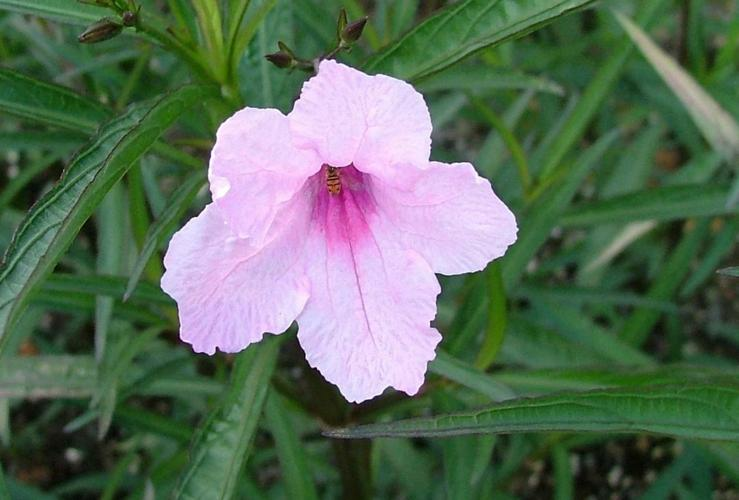
Flower: mexican petunia